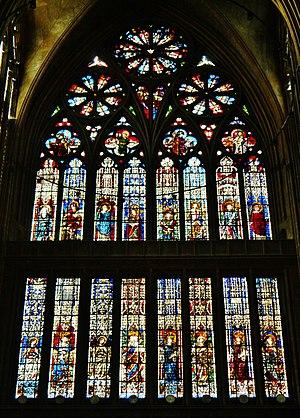
La cathédrale Saint-Étienne de Metz est la cathédrale catholique du diocèse de Metz, dans le département français de la Moselle en région Grand Est.